Blessing of animals

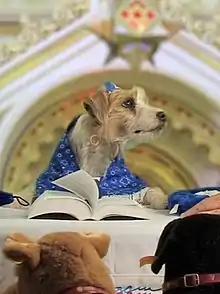
Elvis Best "read" the Torah at his Bark Mitzvah in 2007.

Blessing of animals can be either of the animal or of the human-animal relationship, and can apply to pets and other companion animals, or to agricultural animals and working and other animals which humans depend on or interact with.